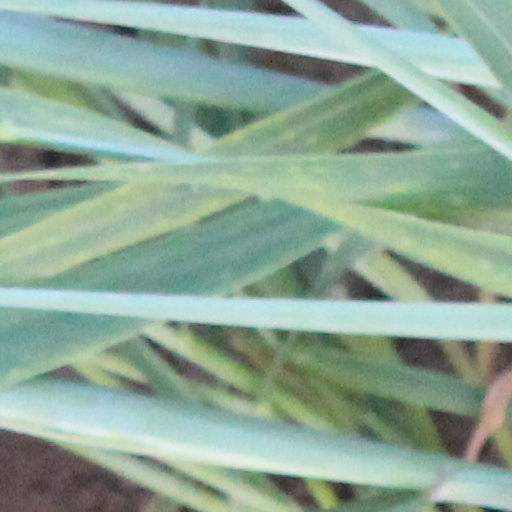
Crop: wheat